Milwaukee Brewers (1886–1892)

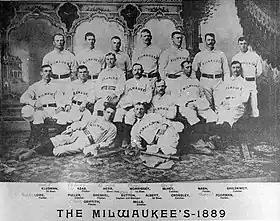
The 1889 Milwaukee team

During the season, the Cincinnati Kelly's Killers dropped out of the American Association (AA) on August 17, and the Brewers (then members of the Western Association) were recruited to finish the season. As a major-league team, the Brewers were managed by Charlie Cushman and finished their stint in the AA the with a record of 21–15. They played home games at Borchert Field, which was known as Athletic Field or Athletic Park in 1891.